Þjóðhátíð

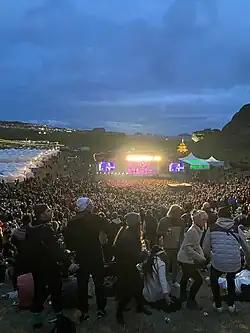
Þjóðhátíð, 2022

Þjóðhátíð ("National Festival") is an annual outdoor festival held in Vestmannaeyjar island, Iceland, on the weekend before the first Monday in August. Locals and guests gather in Herjólfsdalur valley on the island of Heimaey for four days of various events, most prominently big stage concerts, bonfires, fireworks displays and the festival's signature Sunday night crowd singing.